European Offshore Wind Deployment Centre

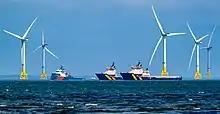

American billionaire Donald Trump purchased a large part of the Menie estate near the village of Balmedie in 2006. He proposed to build a golf course, with a hotel, holiday homes and a residential village. He expressed his concerns about the wind farm in April 2006 stating that "I want to see the ocean, I do not want to see windmills."